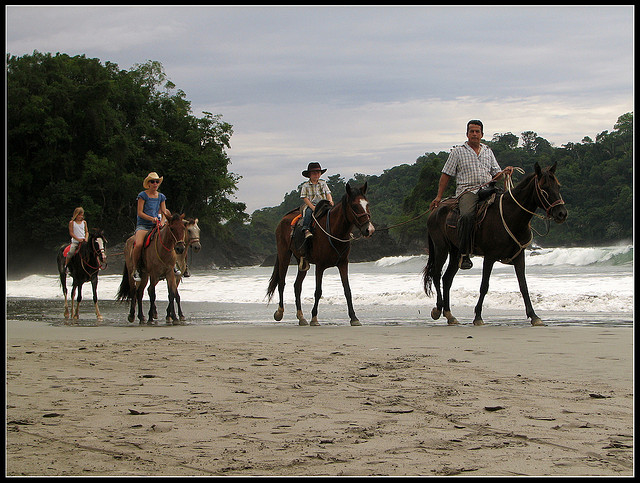
user: Given an image and a question. Answer the question in a short answer. Question: What brand is the dark brown cowboy hat? Short Answer:
assistant: stetson